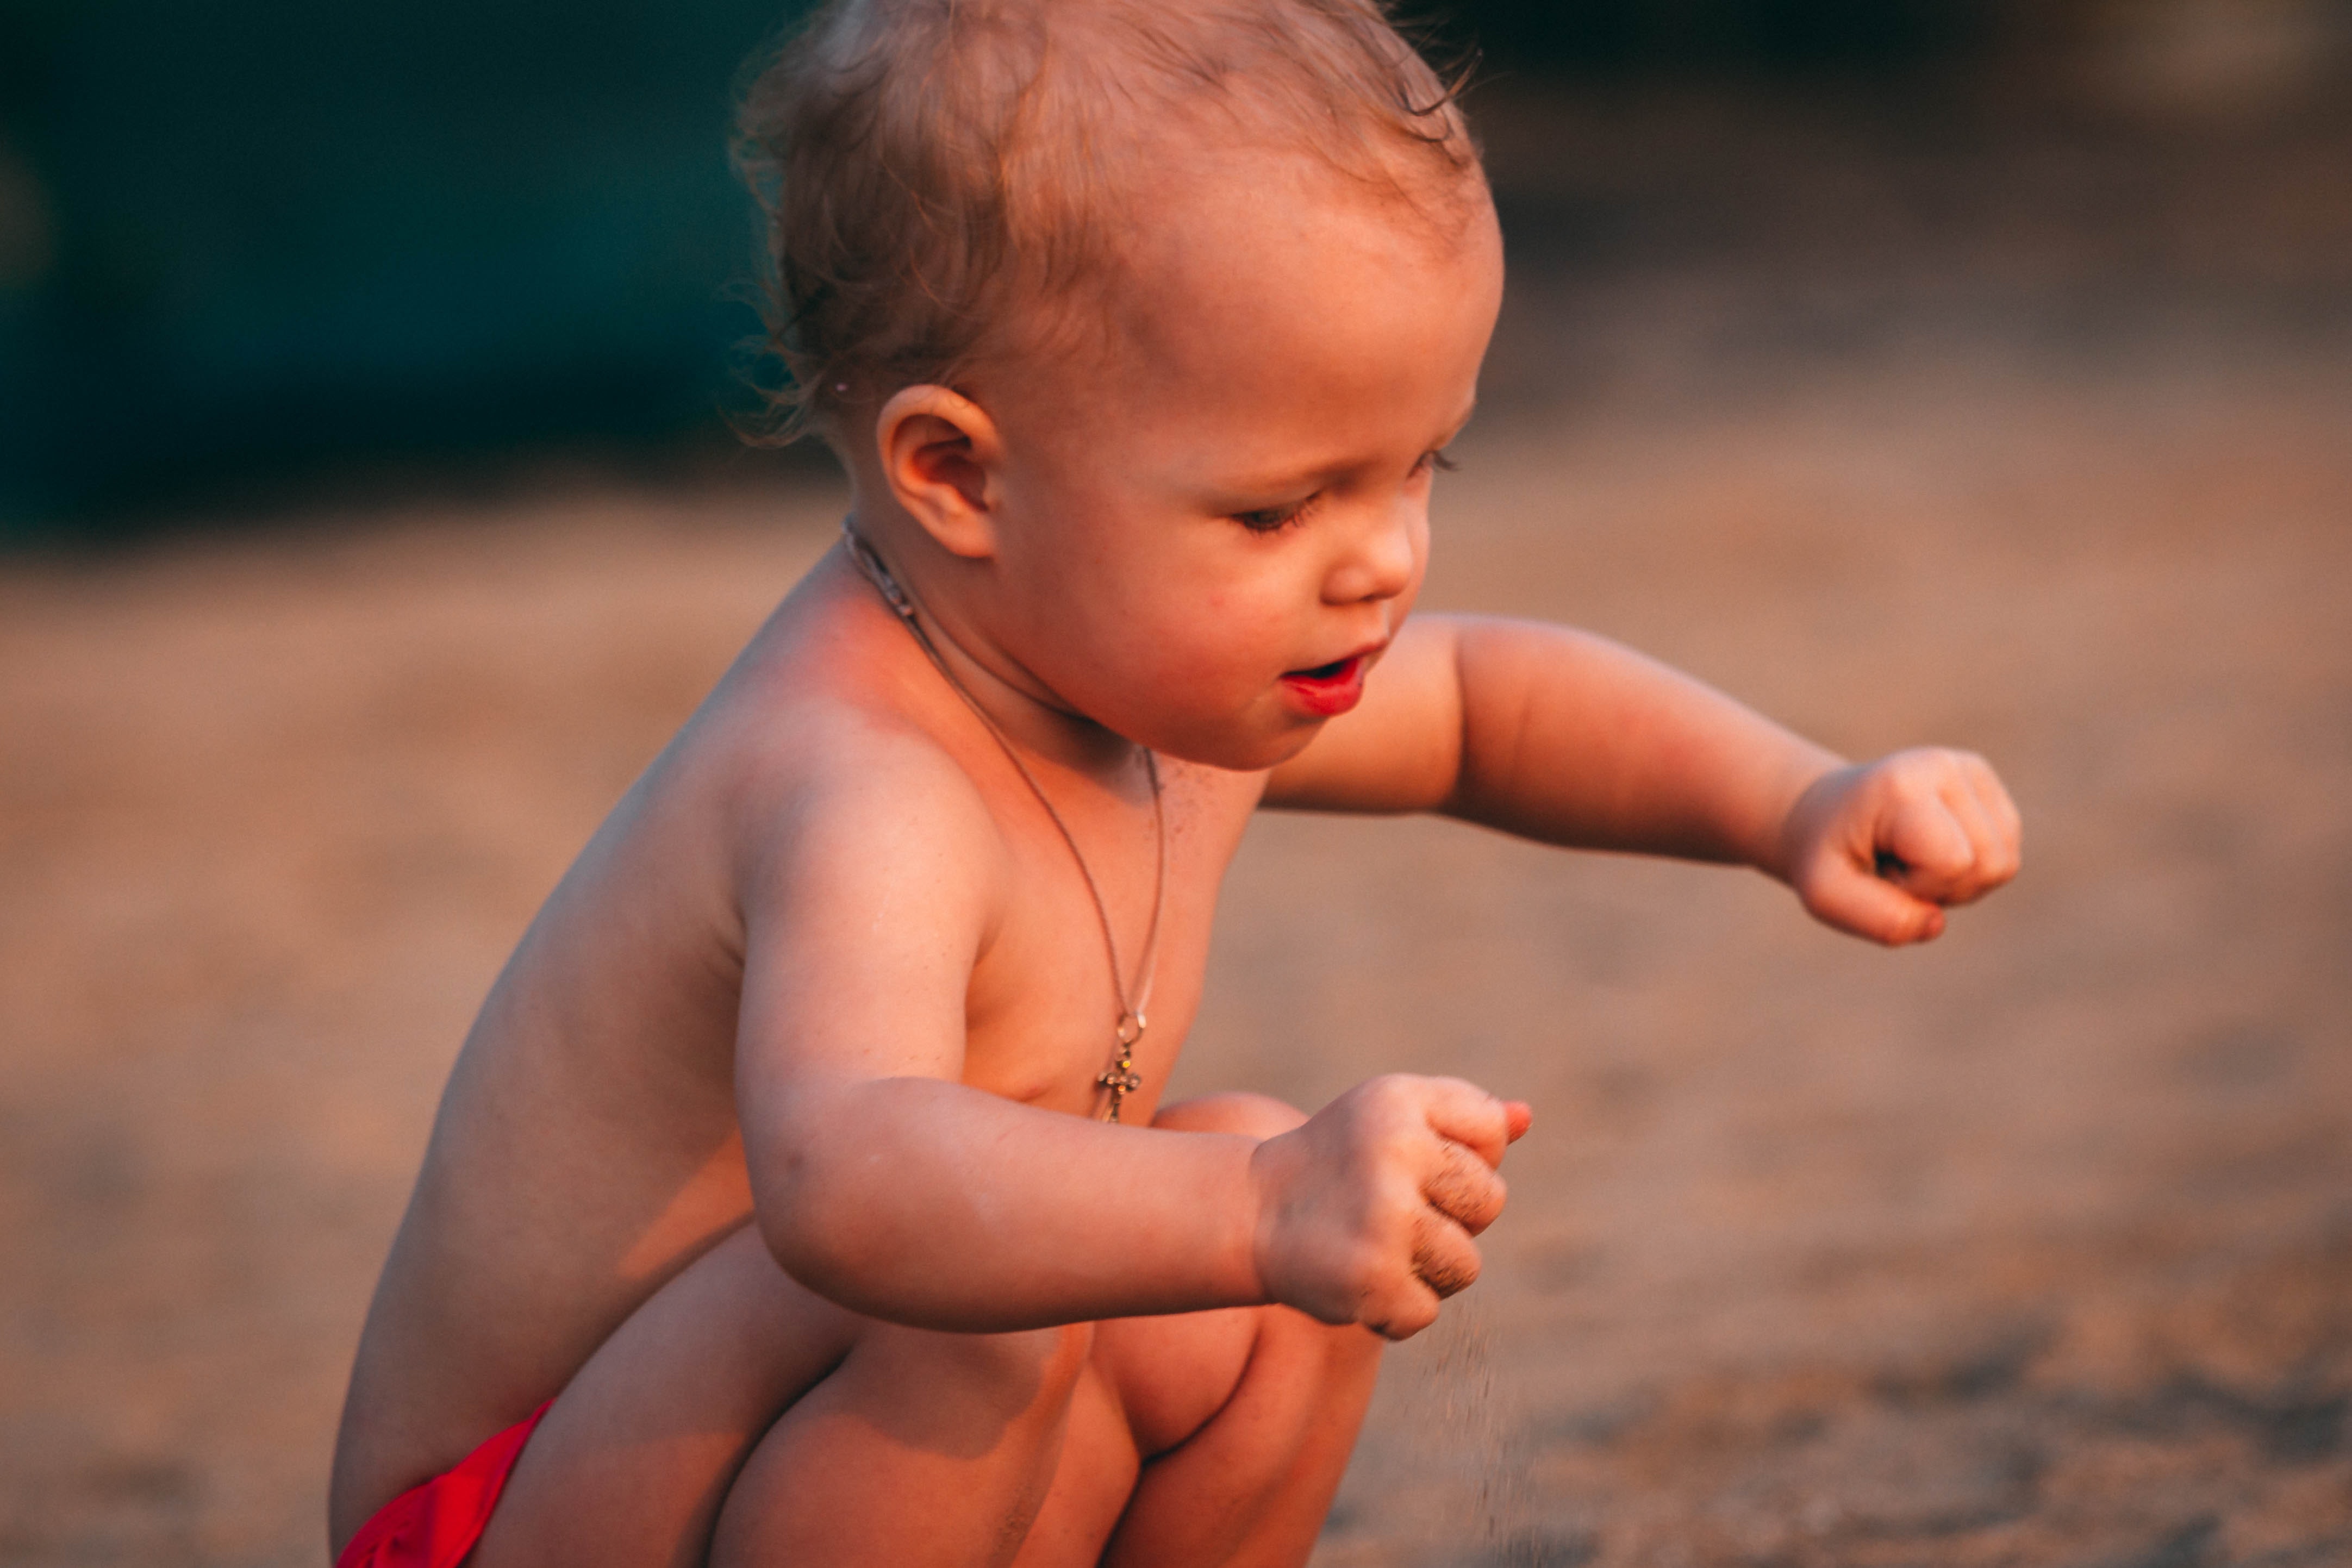
child, face, skin, baby, toddler, cheek, head, fun, human, eye, arm, lip, blond, joint, hand, summer, smile, photography, finger, muscle, portrait, vacation, happy, abdomen, play